Norma Teagarden

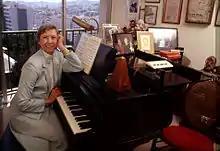
Teagarden at her home in San Francisco, 1989

Norma Louise Teagarden (April 28, 1911 – June 6, 1996) was an American jazz pianist.